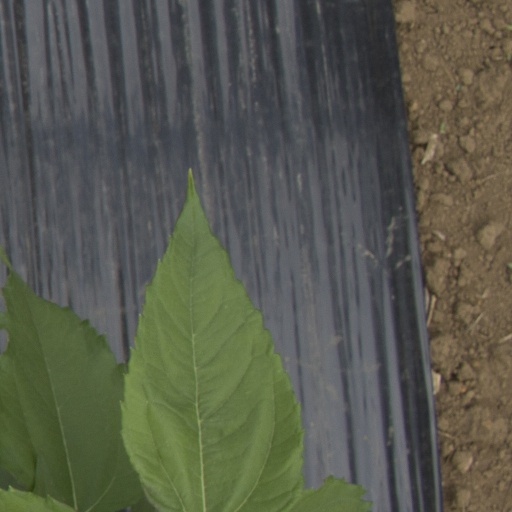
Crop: Jerusalem artichoke